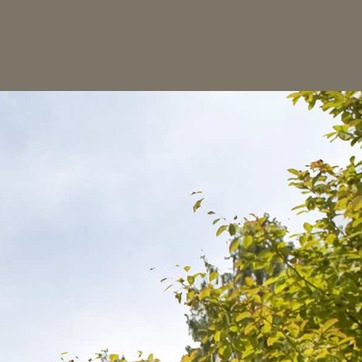
Material: sky